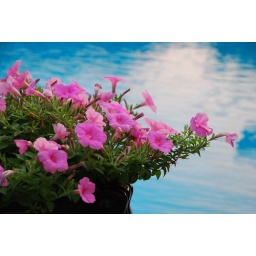
This reminds me of a ship on the ocean, with the small flower in front as a figurehead.